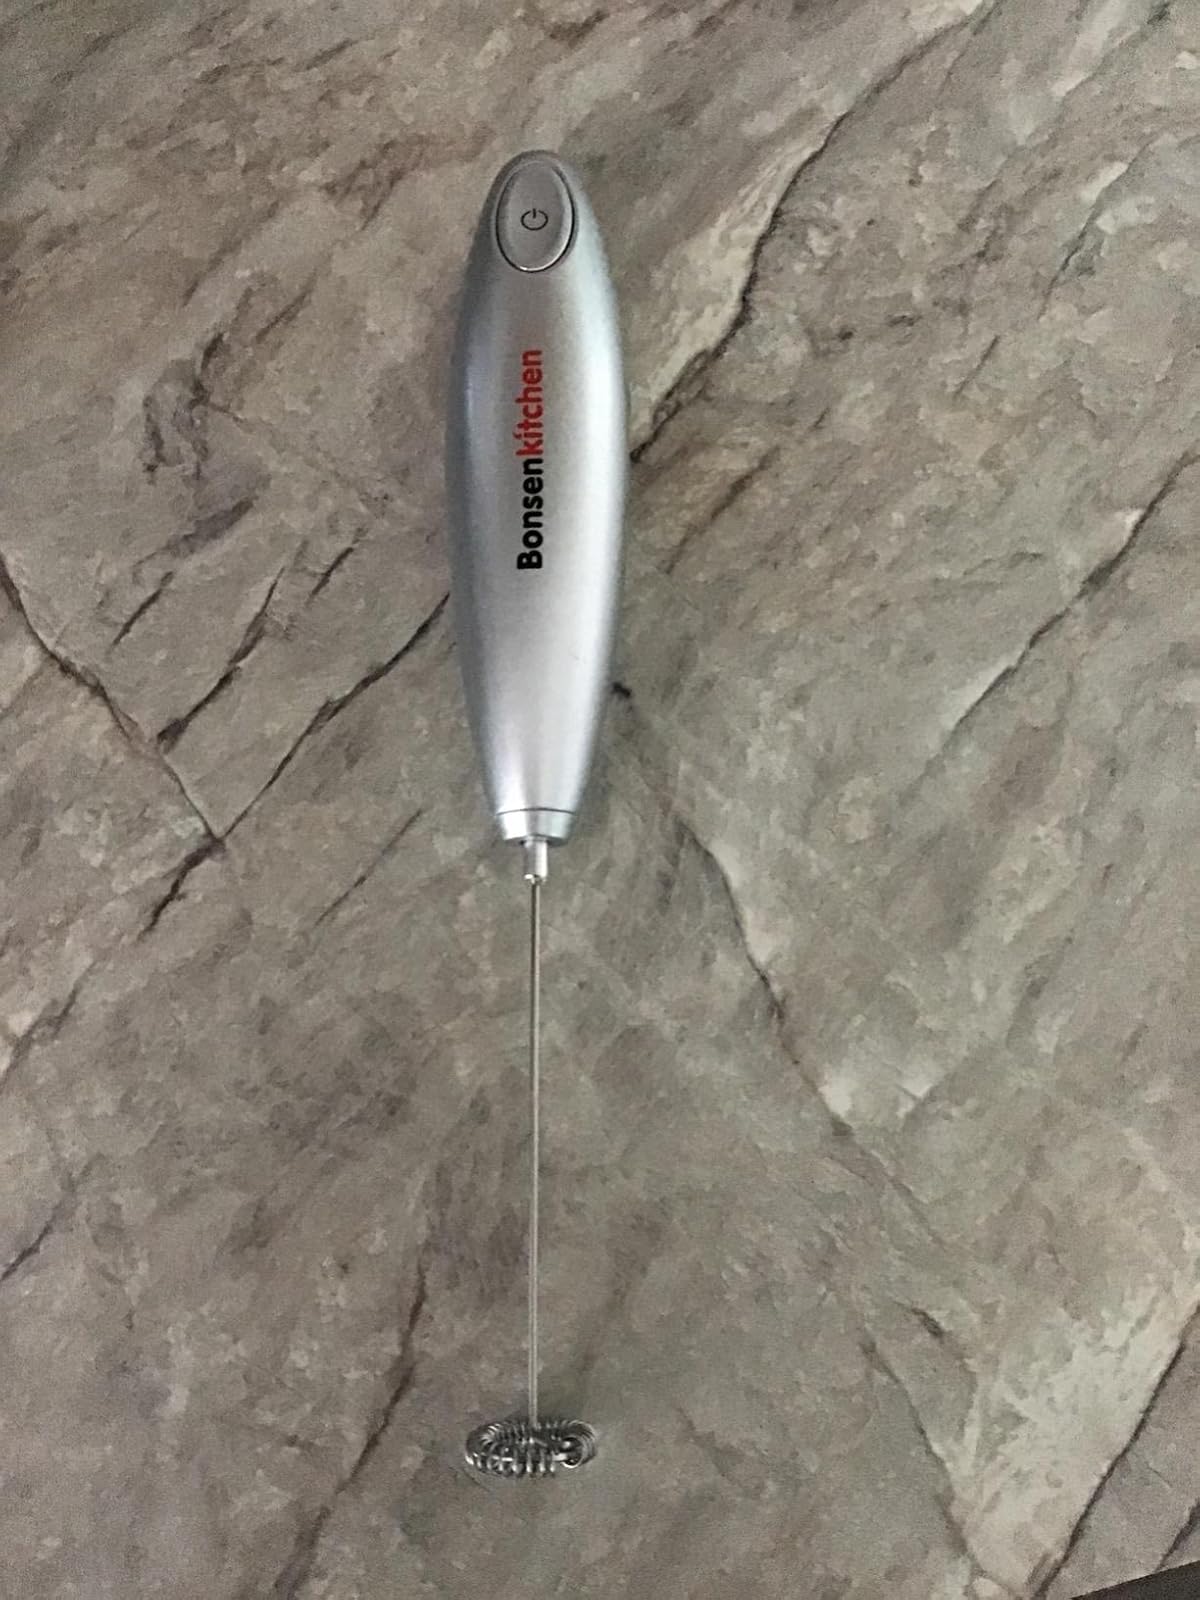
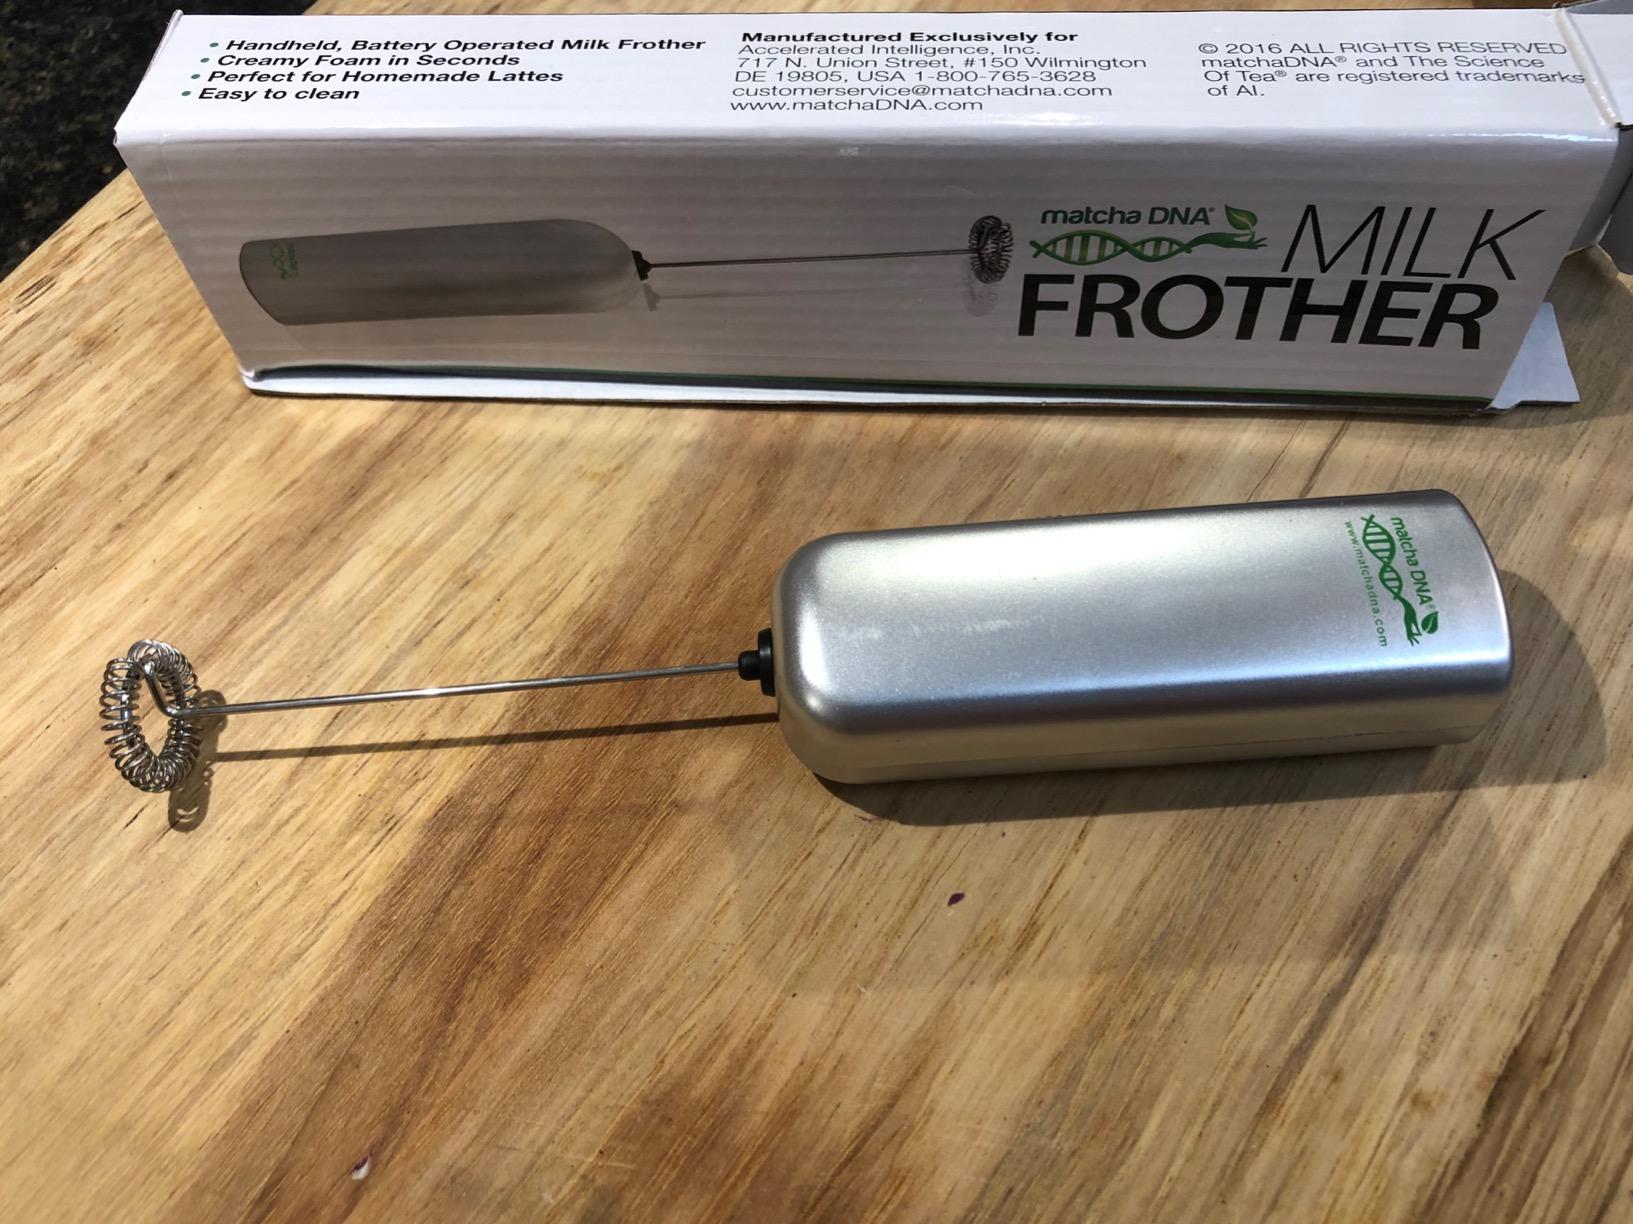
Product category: items_mixer
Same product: no